Graduados

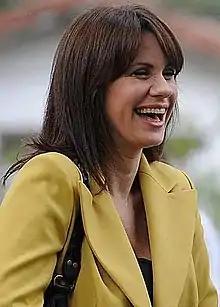
Nancy Dupláa received the Tato Award for best actress in daily drama.

"Graduados" received 12 Tato Awards from 20 nominations on November 17, 2012, including the special award for Television program of the year. "Graduados " was nominated for daily serial, fiction production, actress in a daily serial (Nancy Dupláa), arts and images in a fiction program and soundtrack, winning in all those categories. Nominations for new actor, actor in a daily serial, supporting actor in a daily serial and supporting actress in a daily serial were shared. The new-actor award nominees from "Graduados" were Mercedes Scápola, Gastón Soffritti and the winner, Chang Kim Sung. Luciano Cáceres and Daniel Hendler were nominated for the actor in daily drama award, won by Hendler. Roberto Carnaghi, nominated with Juan Leyrado and Mex Urtizberea, received the Best Supporting Actor in a Daily Serial Award. Paola Barrientos was the best supporting actress in a daily serial; her fellow nominees were Isabel Macedo, Mirta Busnelli and Violeta Urtizberea. The series was nominated for the best fiction director and script awards, both won by the telenovela "El hombre de tu vida". Producer Sebastian Ortega refused to attend the ceremony to avoid Marcelo Tinelli, with whom he had an ongoing dispute. With a total of 11 awards "Graduados" was the most successful production at the ceremony, followed by "El hombre de tu vida" and "La voz argentina" with four awards each.